Hearst Tower (Manhattan)

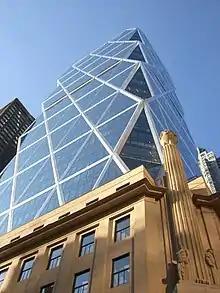
The view from 56th Street

In conjunction with the canceled opera house, Hearst originally planned to construct a two-story office and retail building with a 2,500-seat theater designed by Michael Bernstein. This was subsequently changed to a six-story office and theater building, designed by Thomas W. Lamb. Hearst's magazines were slated to be published three blocks west, on a block bounded by 11th and 12th Avenues between 54th and 55th Streets. The 11th Avenue site was abandoned by August 1926 and Hearst had replaced Lamb, hiring Urban to design a magazine headquarters for the Eighth Avenue site. In hiring Urban, Hearst specified that he wanted the new building to have a "conspicuous architectural character". The proposed magazine headquarters was a skyscraper, and so Hearst hired George B. Post & Sons, who had experience building skyscrapers.